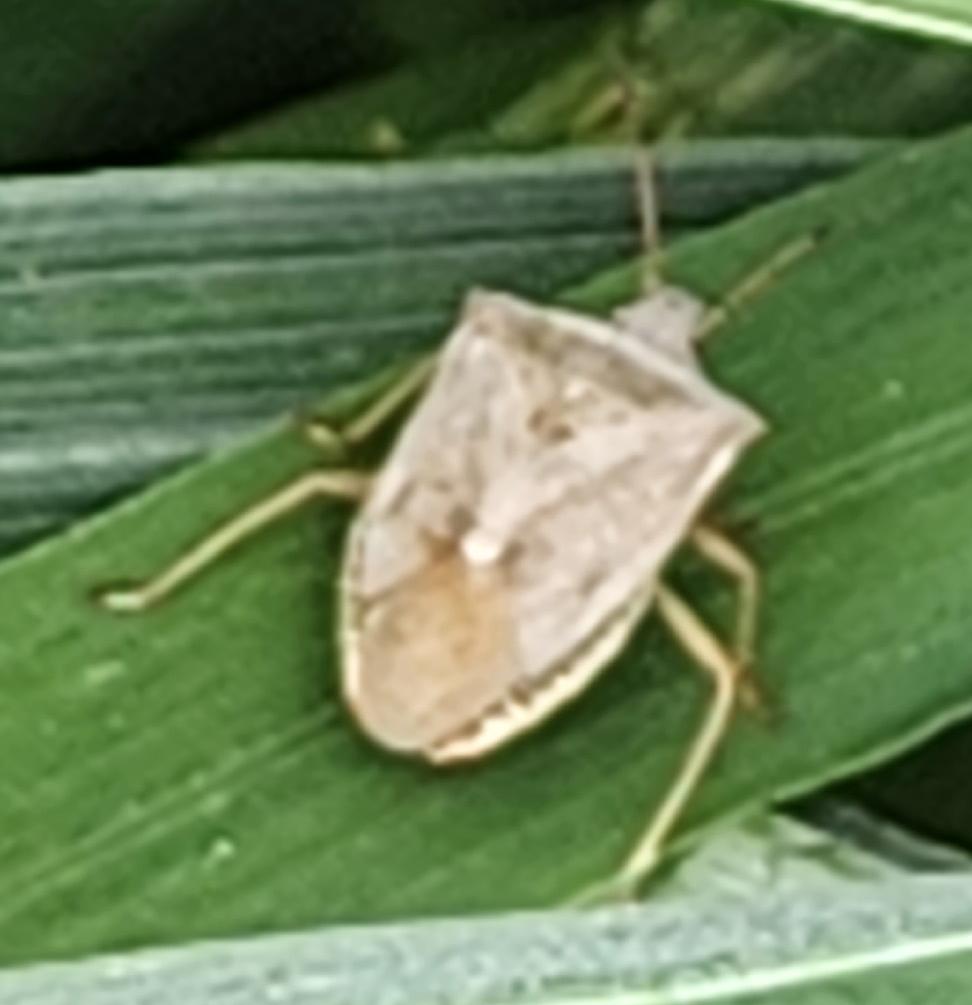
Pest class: stink_bug